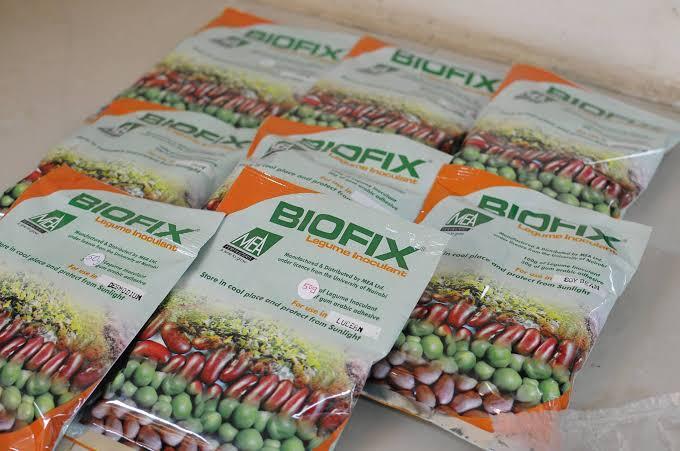
Vifungashio vingi vya mbegu, vyenye maandishi ya maelezo, vinavyowezesha wakulima kupata taarifa sahihi za mbegu, jambo linaloongeza uelewa wa kilimo na kuongeza kupata mazao bora.